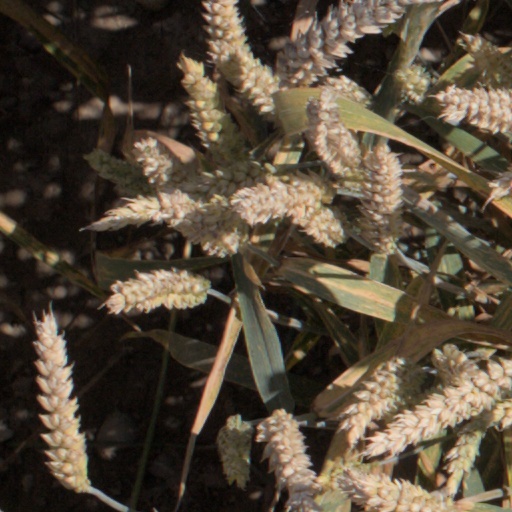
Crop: wheat